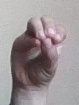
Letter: ha